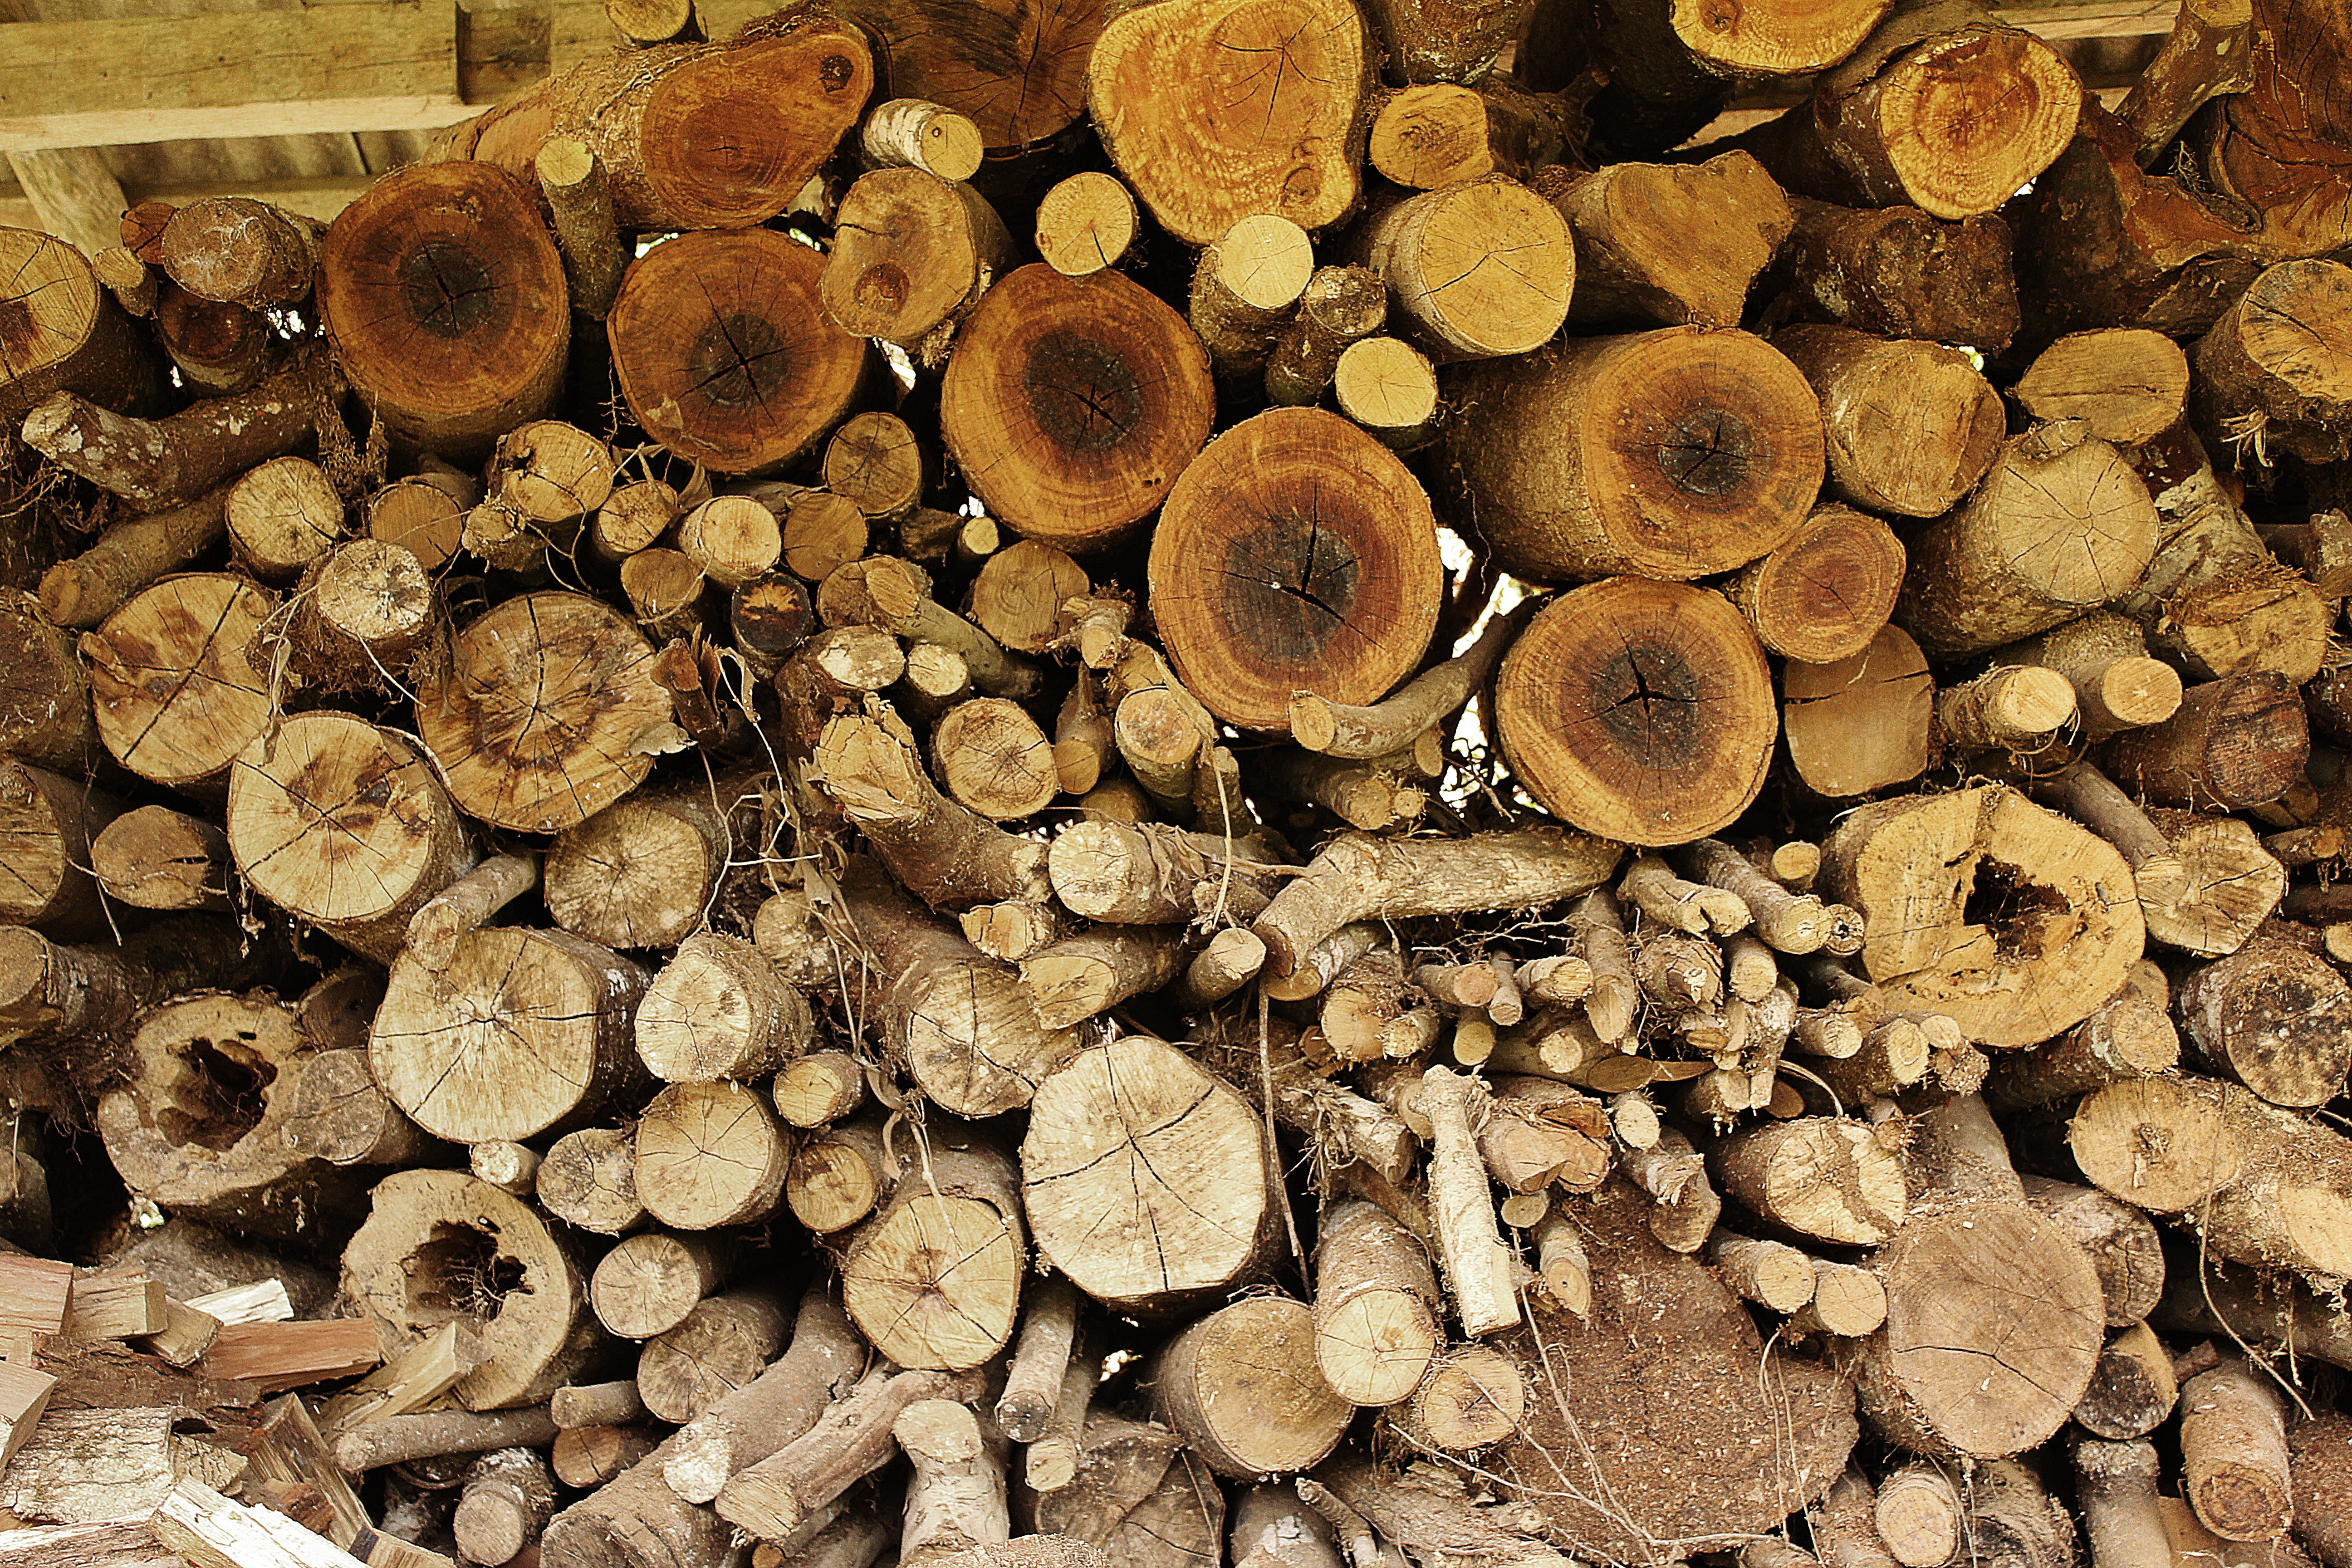
tree, nature, forest, wood, texture, trunk, pile, soil, industry, lumber, energy, close up, woody plant